German colonization in Rio Grande do Sul

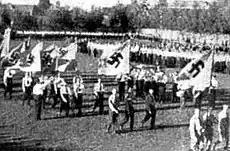
Nazi parade in Porto Alegre on Labor Day, 1937.

In the capital, in the first decades of the 20th century, the German presence was relevant, including an influential elite and several associations and clubs. Karl von Koseritz left a deep mark on the metropolitan culture and press at the end of the 19th century. Soon after, Pedro Weingärtner was acclaimed as the greatest painter of his generation in the state, and business families such as the Renners, Gerdau, Bins, Johannpeter, Neugebauer, Möller, and others were beginning their heyday.